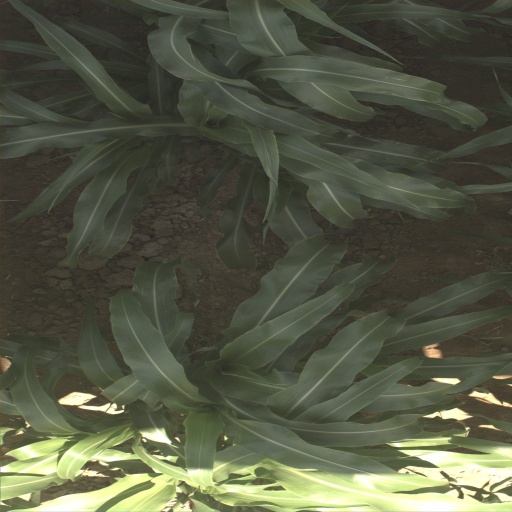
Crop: sorghum